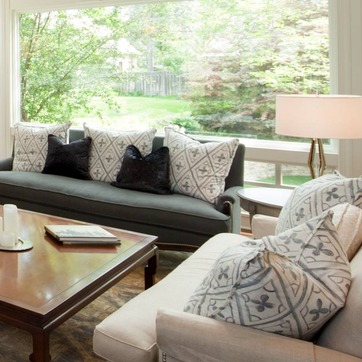
Material: fabric